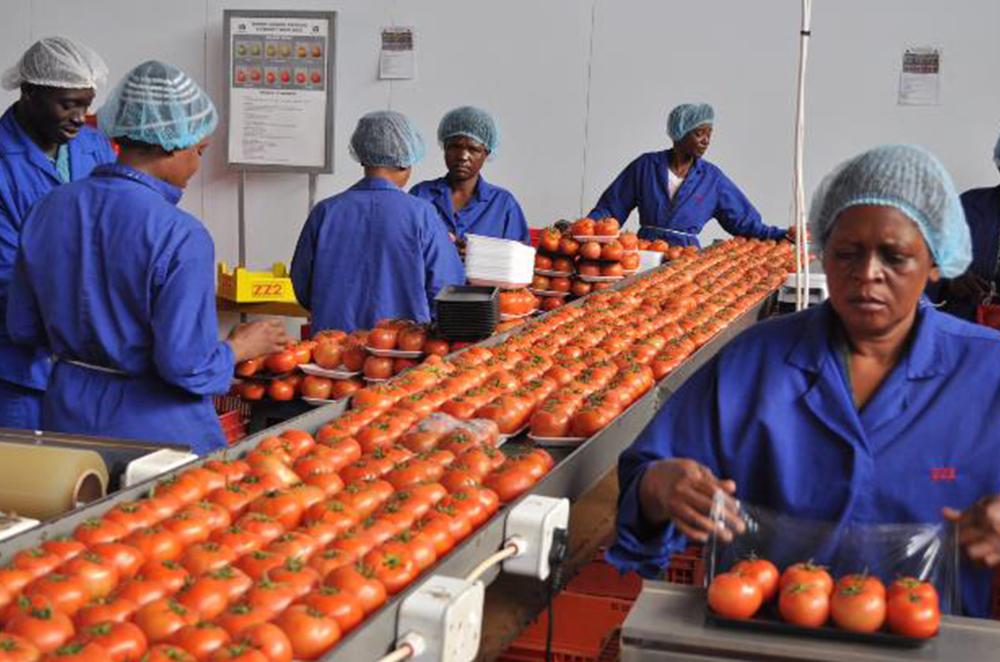
Wafanyikazi wamevaa mavazi ya rangi ya buluu na kofia za usafi wakichambua na kupanga nyanya kwenye mistari ya uzalishaji ikiwa ndani, nyanya zimepangwa kwenye mkanda mrefu na kila mtu anashugulika na sehemu yake, hii inaonyesha shuguli za kuchakata mazao kabla ya kusambaza sokoni.